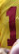
Number: 1